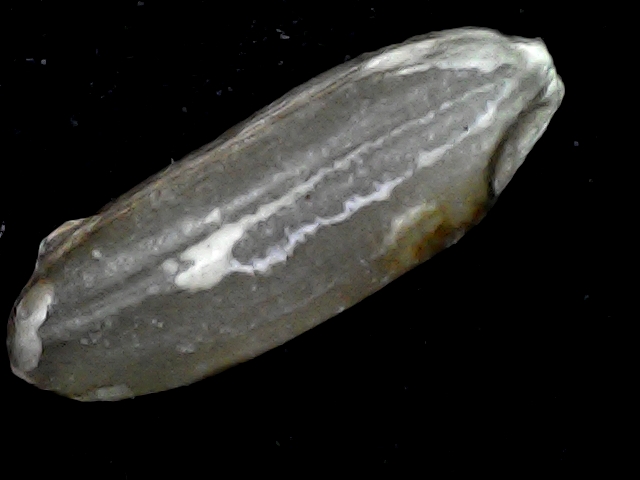
Rice variety: BD72